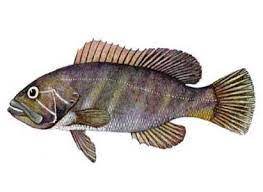
Nataal bi aw jën la soo xam ne jën wu baax la ci jën yi moo nekk ci biir nataal bi.